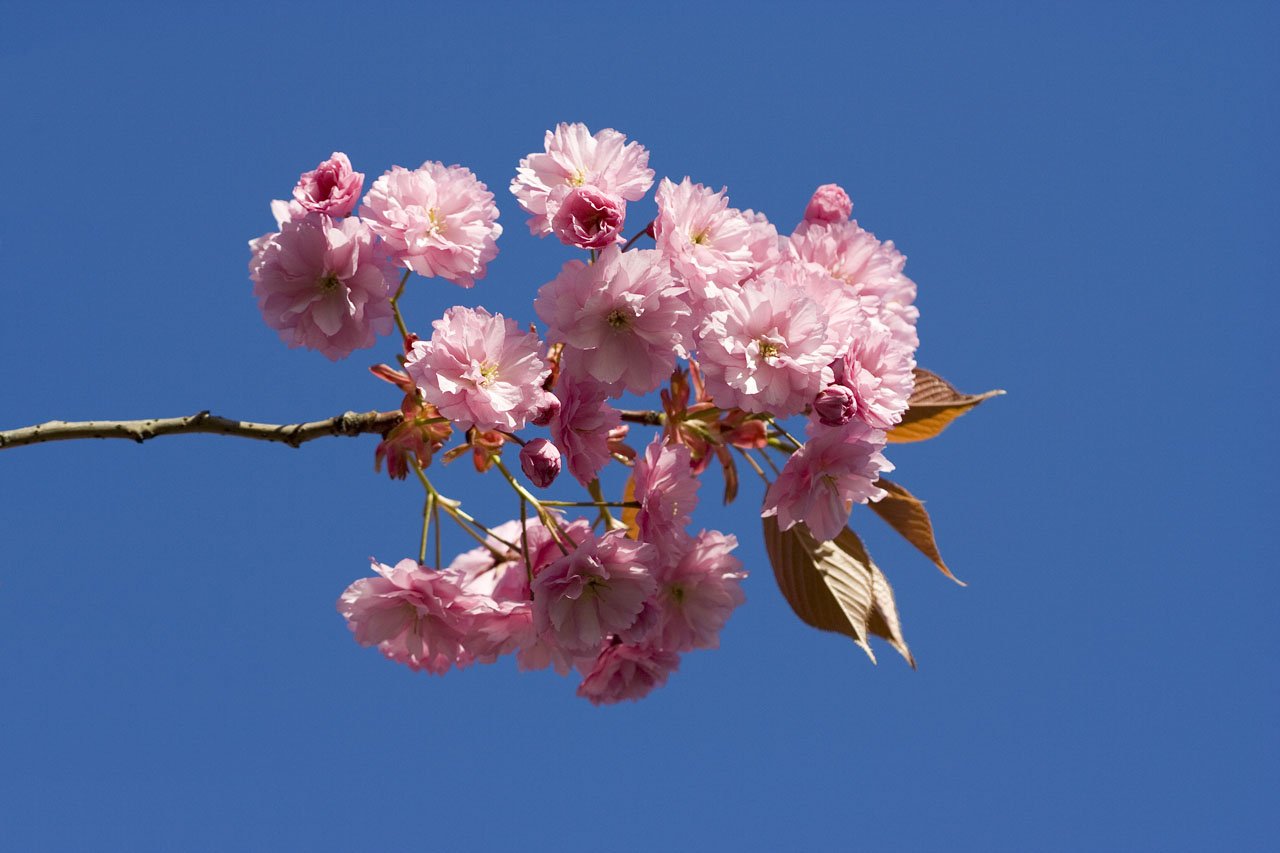
tree, branch, blossom, plant, flower, petal, bloom, spring, produce, macro, flora, cherry blossom, background, japanese, detail, flowering, cherry, macro photography